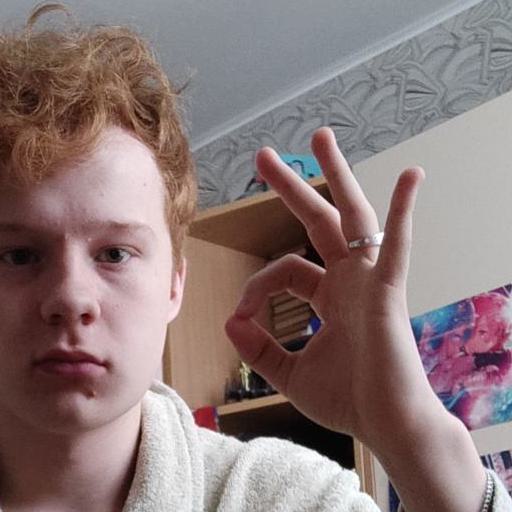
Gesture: ok